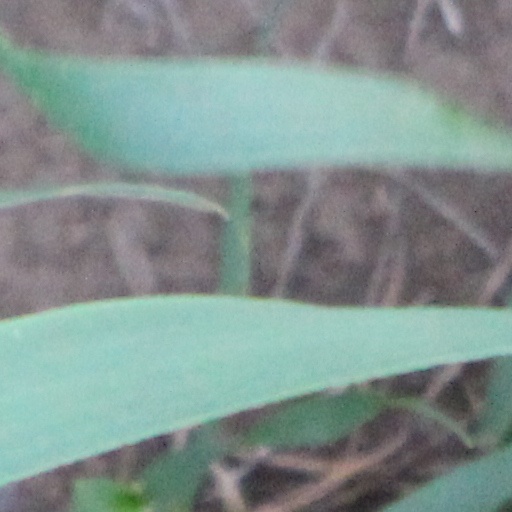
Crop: wheat